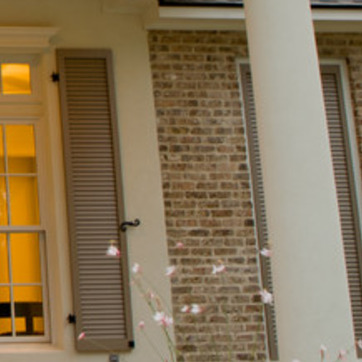
Material: brick